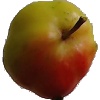
Label: Apple Red Yellow 2